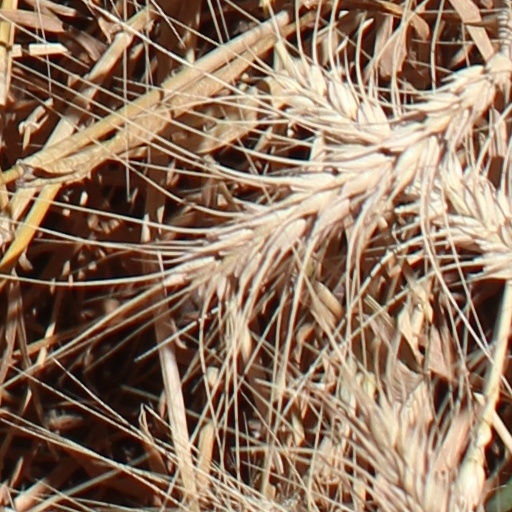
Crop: wheat